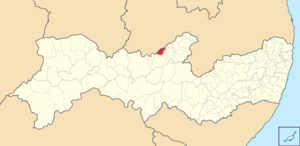
Quixaba est une municipalité brésilienne située dans l'État du Pernambouc.